Christy Karacas

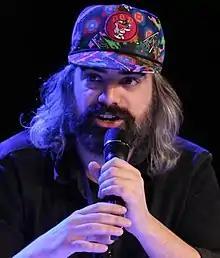
Karacas at the Magic City Comic Con in 2015

Christy C. Karacas (born March 8, 1975) is an American animator, writer, producer, director, voice actor and musician. He is known for creating "Superjail!" and "" for Adult Swim and directing the Cartoon Network series "Robotomy". He is also a guitarist of the rock band Cheeseburger.